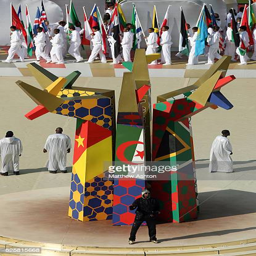
gospel artist performs during the opening ceremony